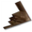
Label: airplane